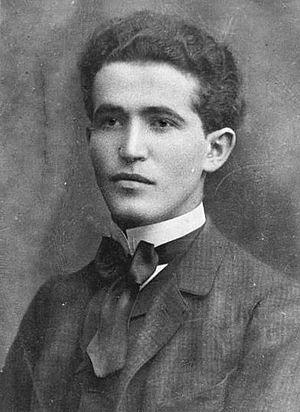
La Histadrout est le principal syndicat de travailleurs israéliens. Elle est affiliée à la Confédération syndicale internationale.